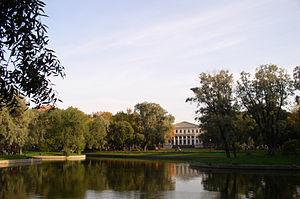
La rue Sadovaïa, ou rue des Jardins, est une rue prestigieuse du centre historique de Saint-Pétersbourg. Percée en 1710, elle est bordée d'anciens hôtels particuliers et d'immeubles de rapport. Elle s'étend sur 4 376 mètres.